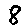
Label: 8